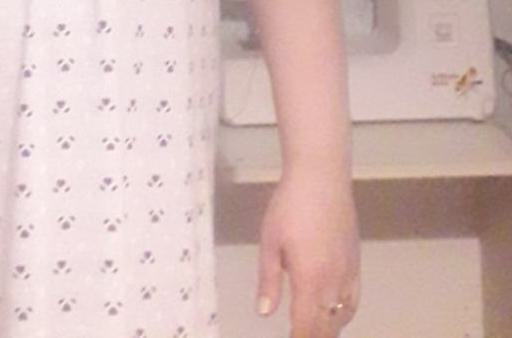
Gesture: no_gesture